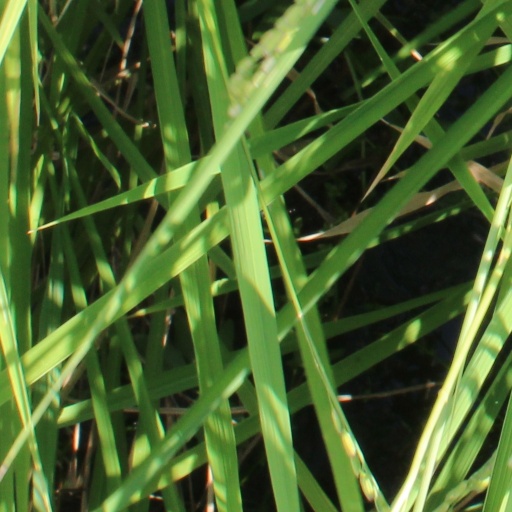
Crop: rice